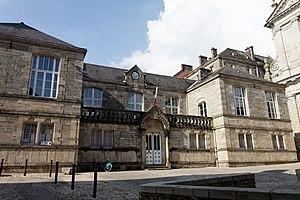
Le lycée la tour d'Auvergne à Quimper. This building is inscrit au titre des Monuments Historiques. It is indexed in the Base Mérimée, a database of architectural heritage maintained by the French Ministry of Culture,
Quimper /kɛ̃pɛʁ/ est une commune française de la région Bretagne située dans le nord-ouest de la France. La ville est le chef-lieu du département du Finistère, le siège du conseil départemental, ainsi que des deux cantons qui la composent. Elle est également la capitale traditionnelle de la Cornouaille, du Pays Glazik et du Pays de Cornouaille qui compte 331 300 habitants en 2009, le siège de l'intercommunalité de Quimper Bretagne Occidentale qui compte 100 187 habitants en 2014, le siège de l'arrondissement de Quimper et enfin le siège du diocèse de Quimper et Léon. Ses habitants sont appelés les Quimpérois.
Cet article recense les monuments historiques de Quimper, en France.